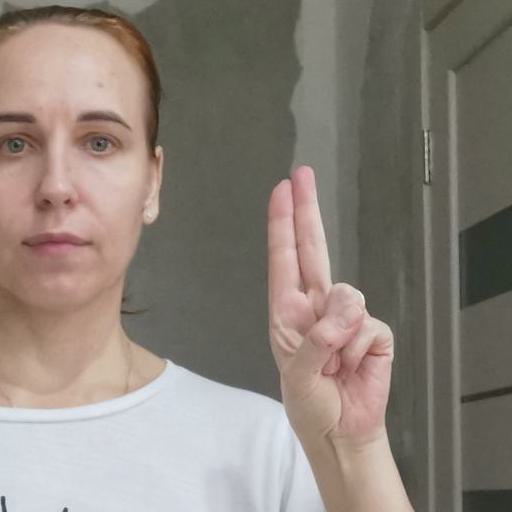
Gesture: two_up